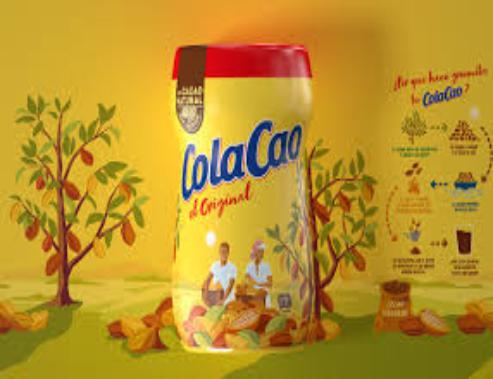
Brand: Cola Cao
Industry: Food